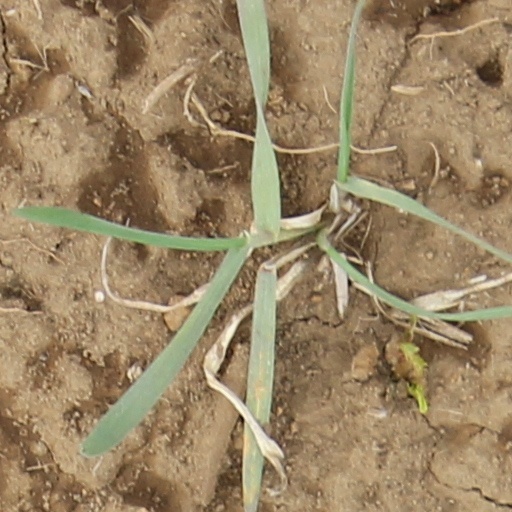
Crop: wheat